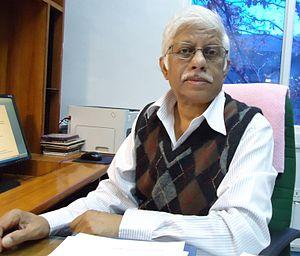
Le Prix Shanti Swarup Bhatnagar de sciences et technologie est l'une des plus hautes distinctions scientifiques multidisciplinaires en Inde. Il a été créé en 1958 par le Conseil de recherche scientifique et industrielle, en l'honneur de Shanti Swarup Bhatnagar, son fondateur et directeur et reconnaît l'excellence dans la recherche scientifique en Inde.